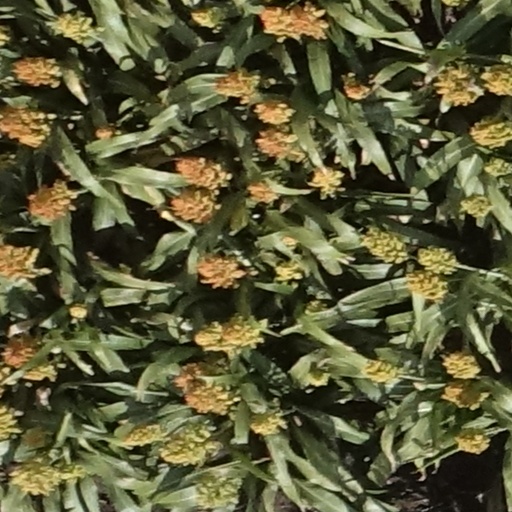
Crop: sorghum